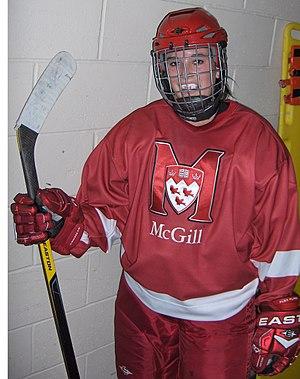
Mélodie Daoust est une joueuse canadienne de hockey sur glace. Elle évolue au poste d'attaquante dans la ligue élite féminine. Elle a remporté deux médailles olympiques, une médaille d'or aux Jeux olympiques de Sotchi en 2014, et une médaille d'argent aux Jeux olympiques de Pyeongchang en 2018.